Gibraltar Football Association

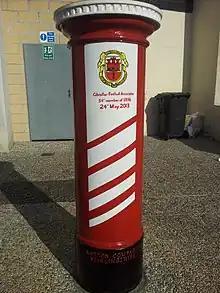
A Royal Gibraltar Post Office pillar box is painted as a tribute to the GFA's success in becoming a full member of UEFA on 24 May 2013

On 21 March 2012 the request for full UEFA membership by Gibraltar was discussed again, and a road map which includes financial and educational support from UEFA was agreed. This road map was to run until the Ordinary UEFA Congress in 2013, when member associations would vote on the request for admission. UEFA's Executive Committee admitted the GFA as a provisional member as of 1 October 2012, pending a vote at its Congress in May 2013 to make it a full member.